Mary Prince (nanny)

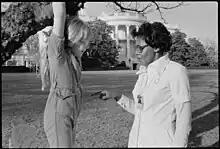
Amy Carter playing on the White House grounds with Mary Fitzpatrick in 1977

Prince became Amy's nanny in 1971 while Jimmy Carter was governor of Georgia and she was a trusty prisoner assigned to the governor's mansion, after being interviewed in December 1970 and chosen that month by Rosalynn Carter to look after Amy because Rosalynn was convinced of her innocence.